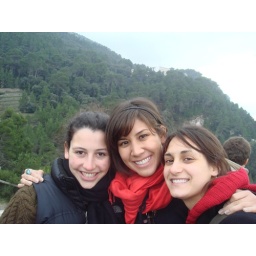
at the top of a mountain in mallorca. michael douglas' house is directly beneath us.